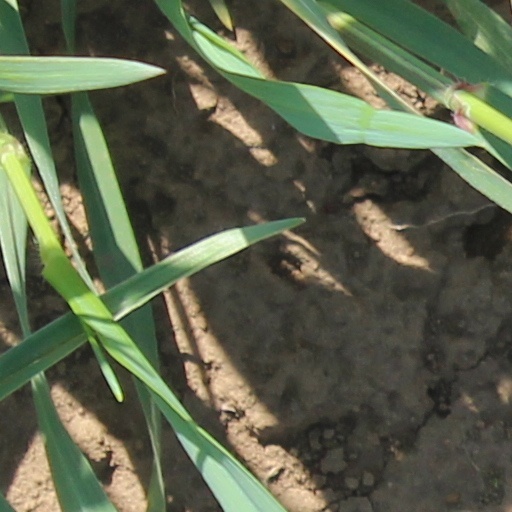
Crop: wheat